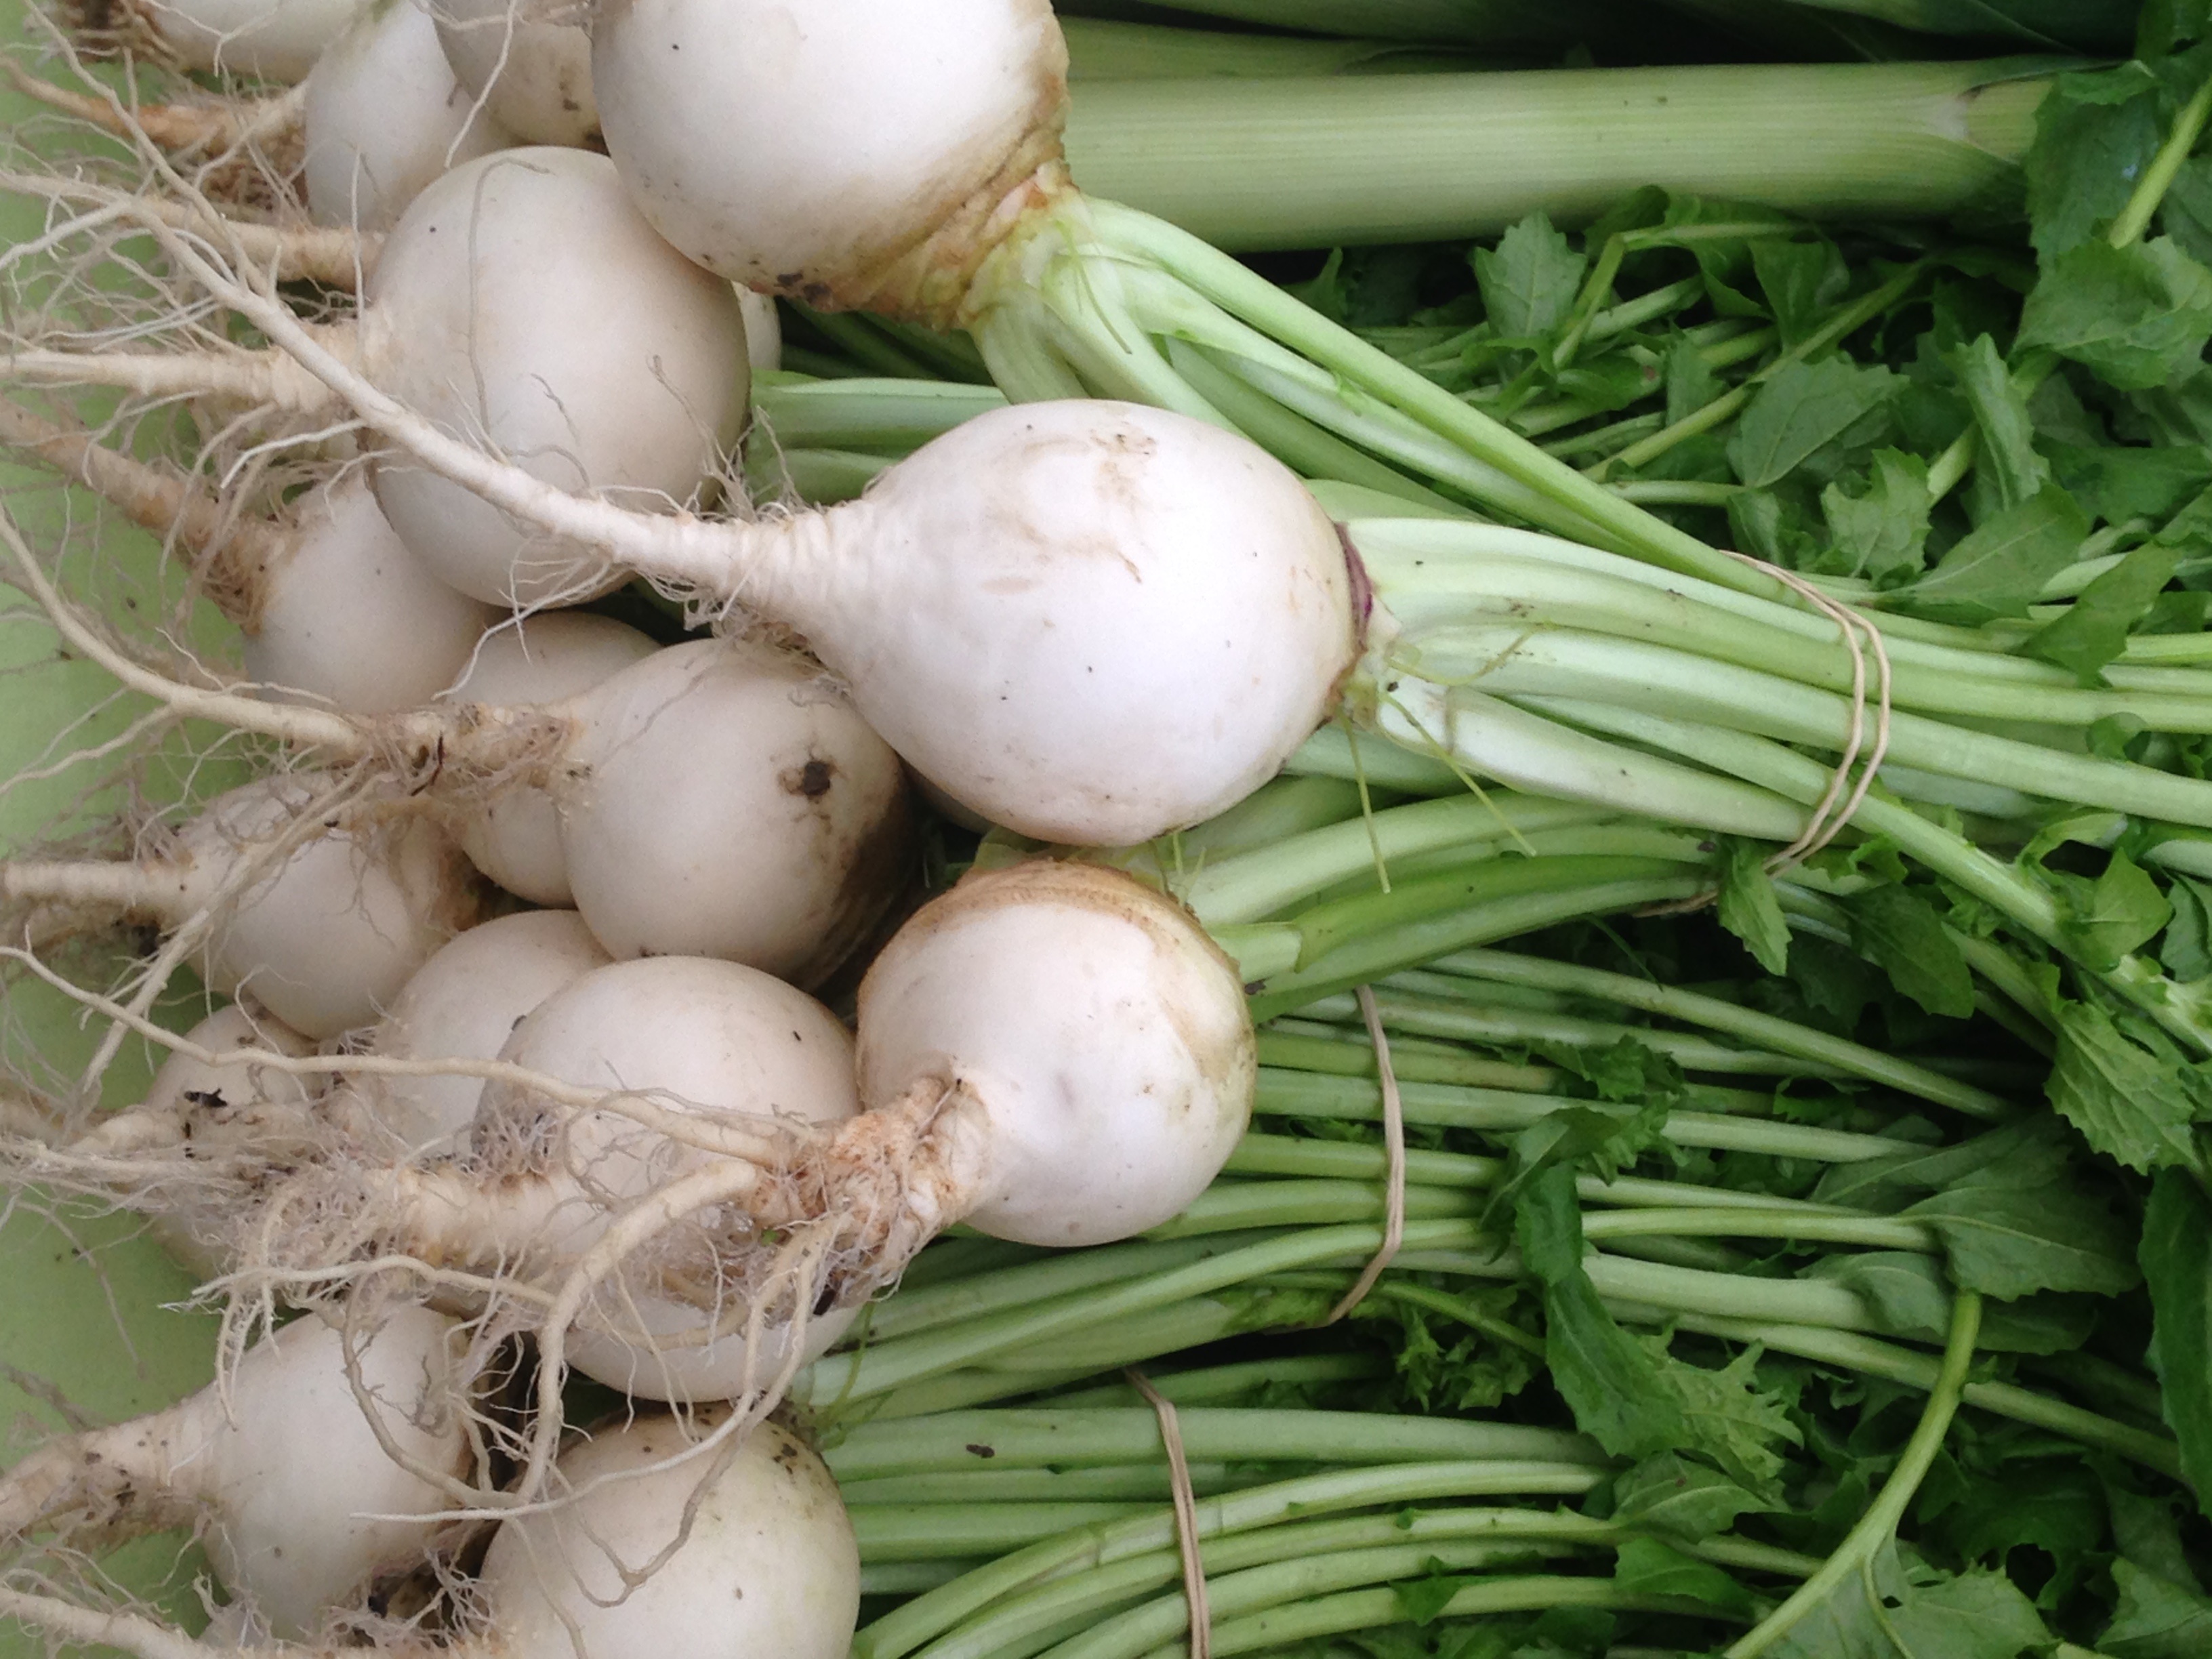
plant, food, produce, vegetable, onion, farmers market, radish, vegetables, turnip, flowering plant, fennel, shallot, white vegetables, land plant, onion genus, brassica rapa